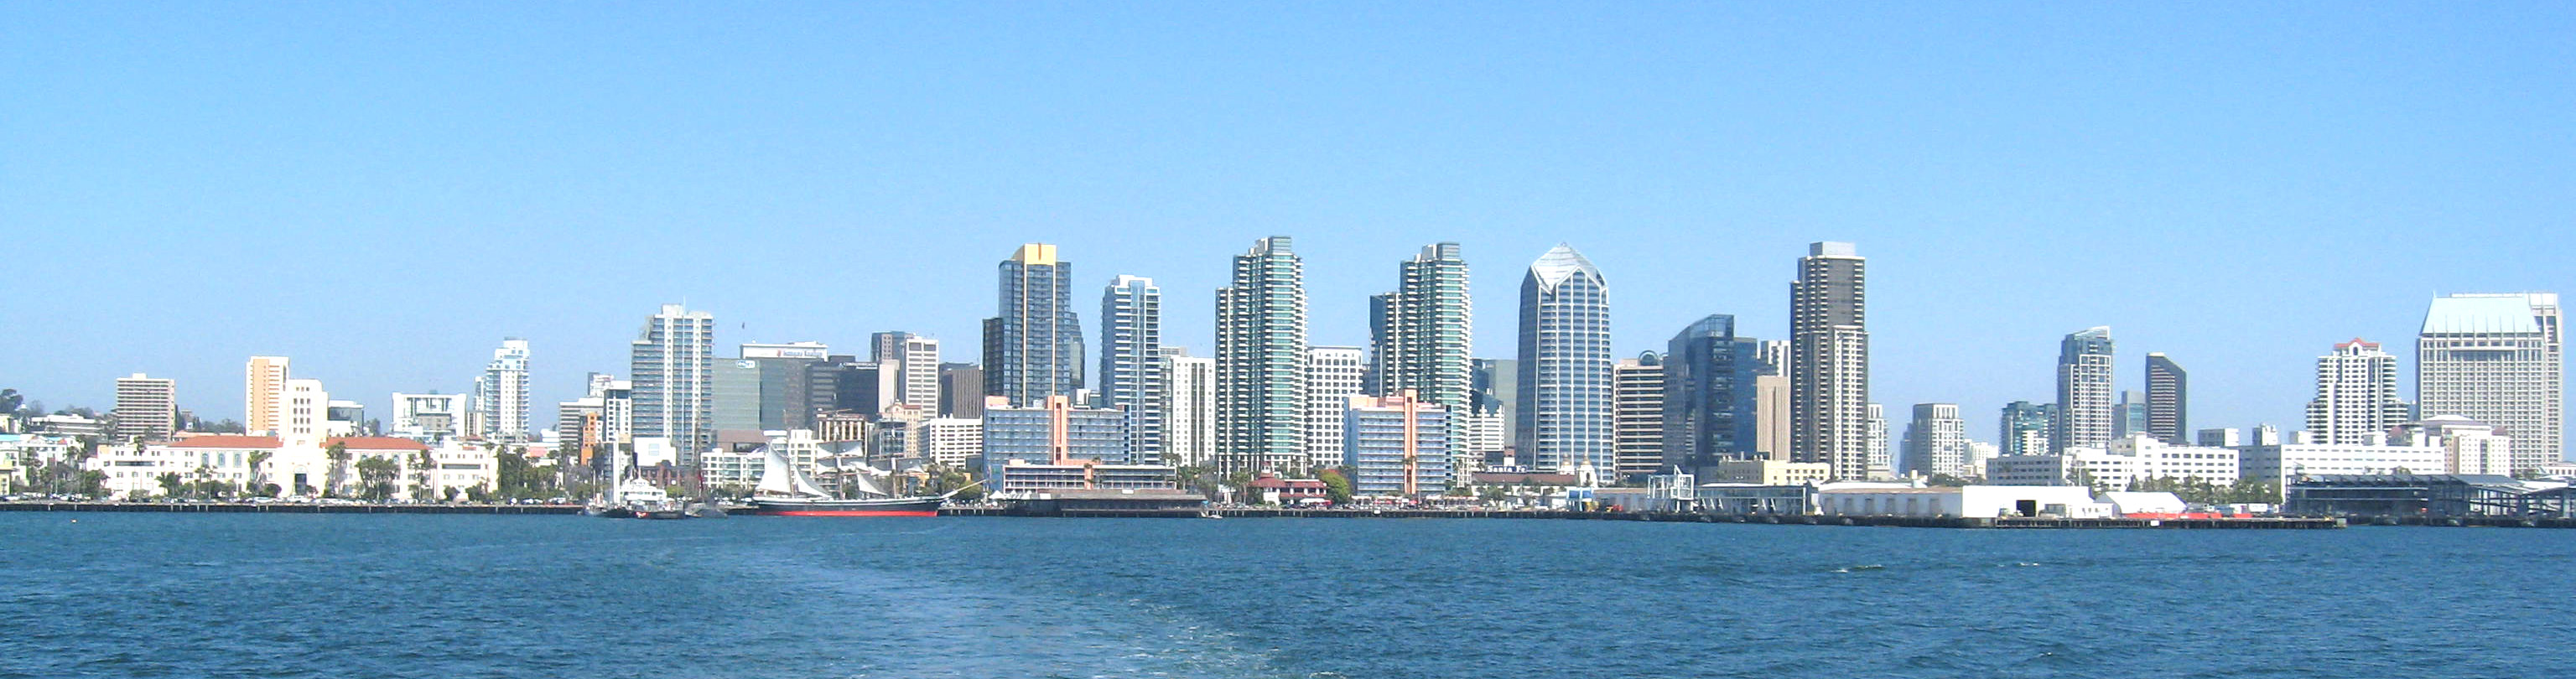
horizon, sky, skyline, city, skyscraper, cityscape, panorama, downtown, harbor, marina, tower block, creativecommons, san, scraper, metropolis, thechallengefactory, diego, geographical feature, human settlement, metropolitan area